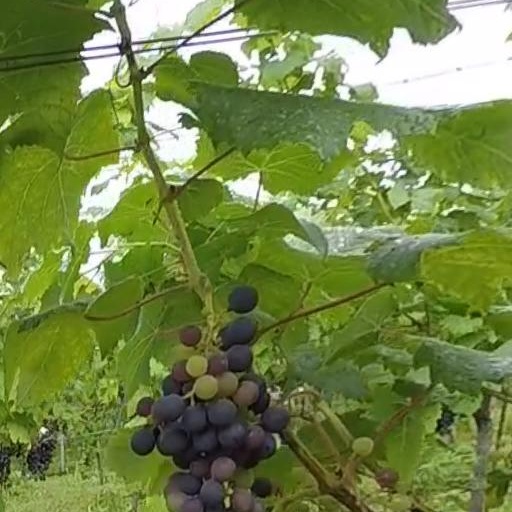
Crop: grape